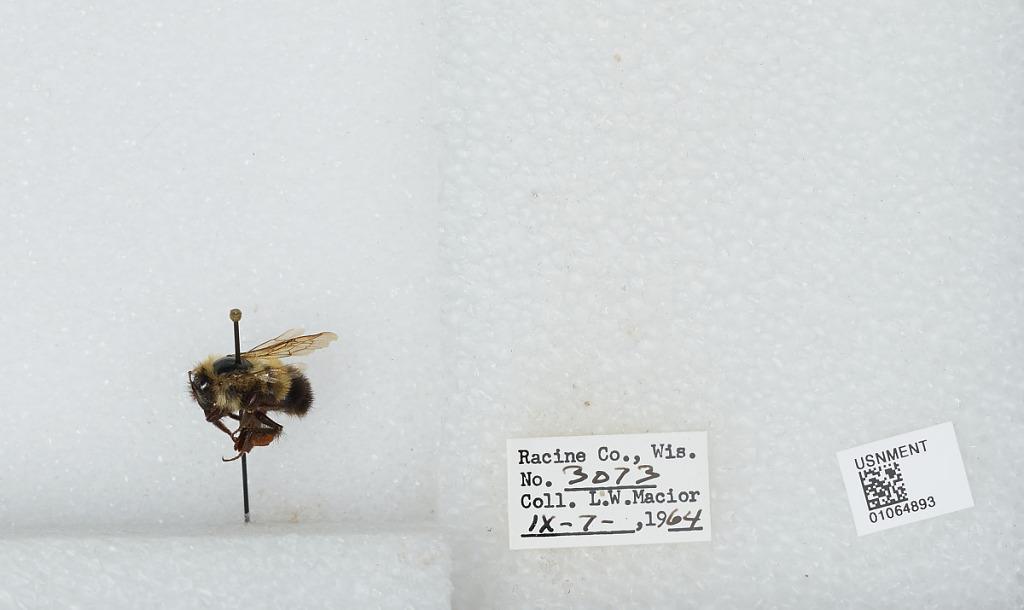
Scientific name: Bombus (Bombus) affinis Cresson
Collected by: L. Macior
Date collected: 1964-9-7
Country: United States
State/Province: Wisconsin
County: Racine
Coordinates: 42.78, -87.76